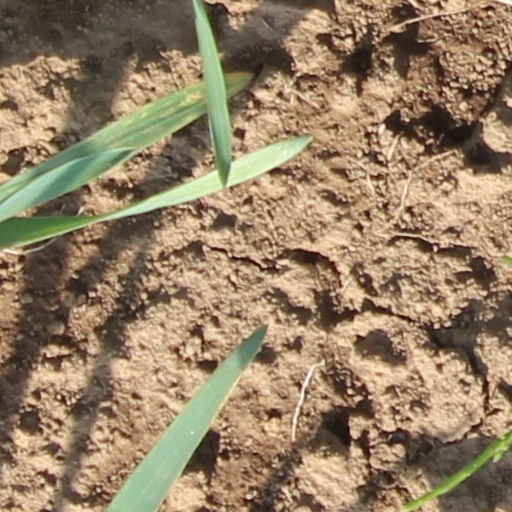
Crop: wheat